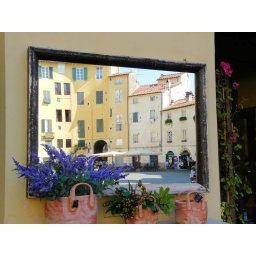
A mirror on a wall in the Amfiteatro, Piazza del Mercato, Lucca.